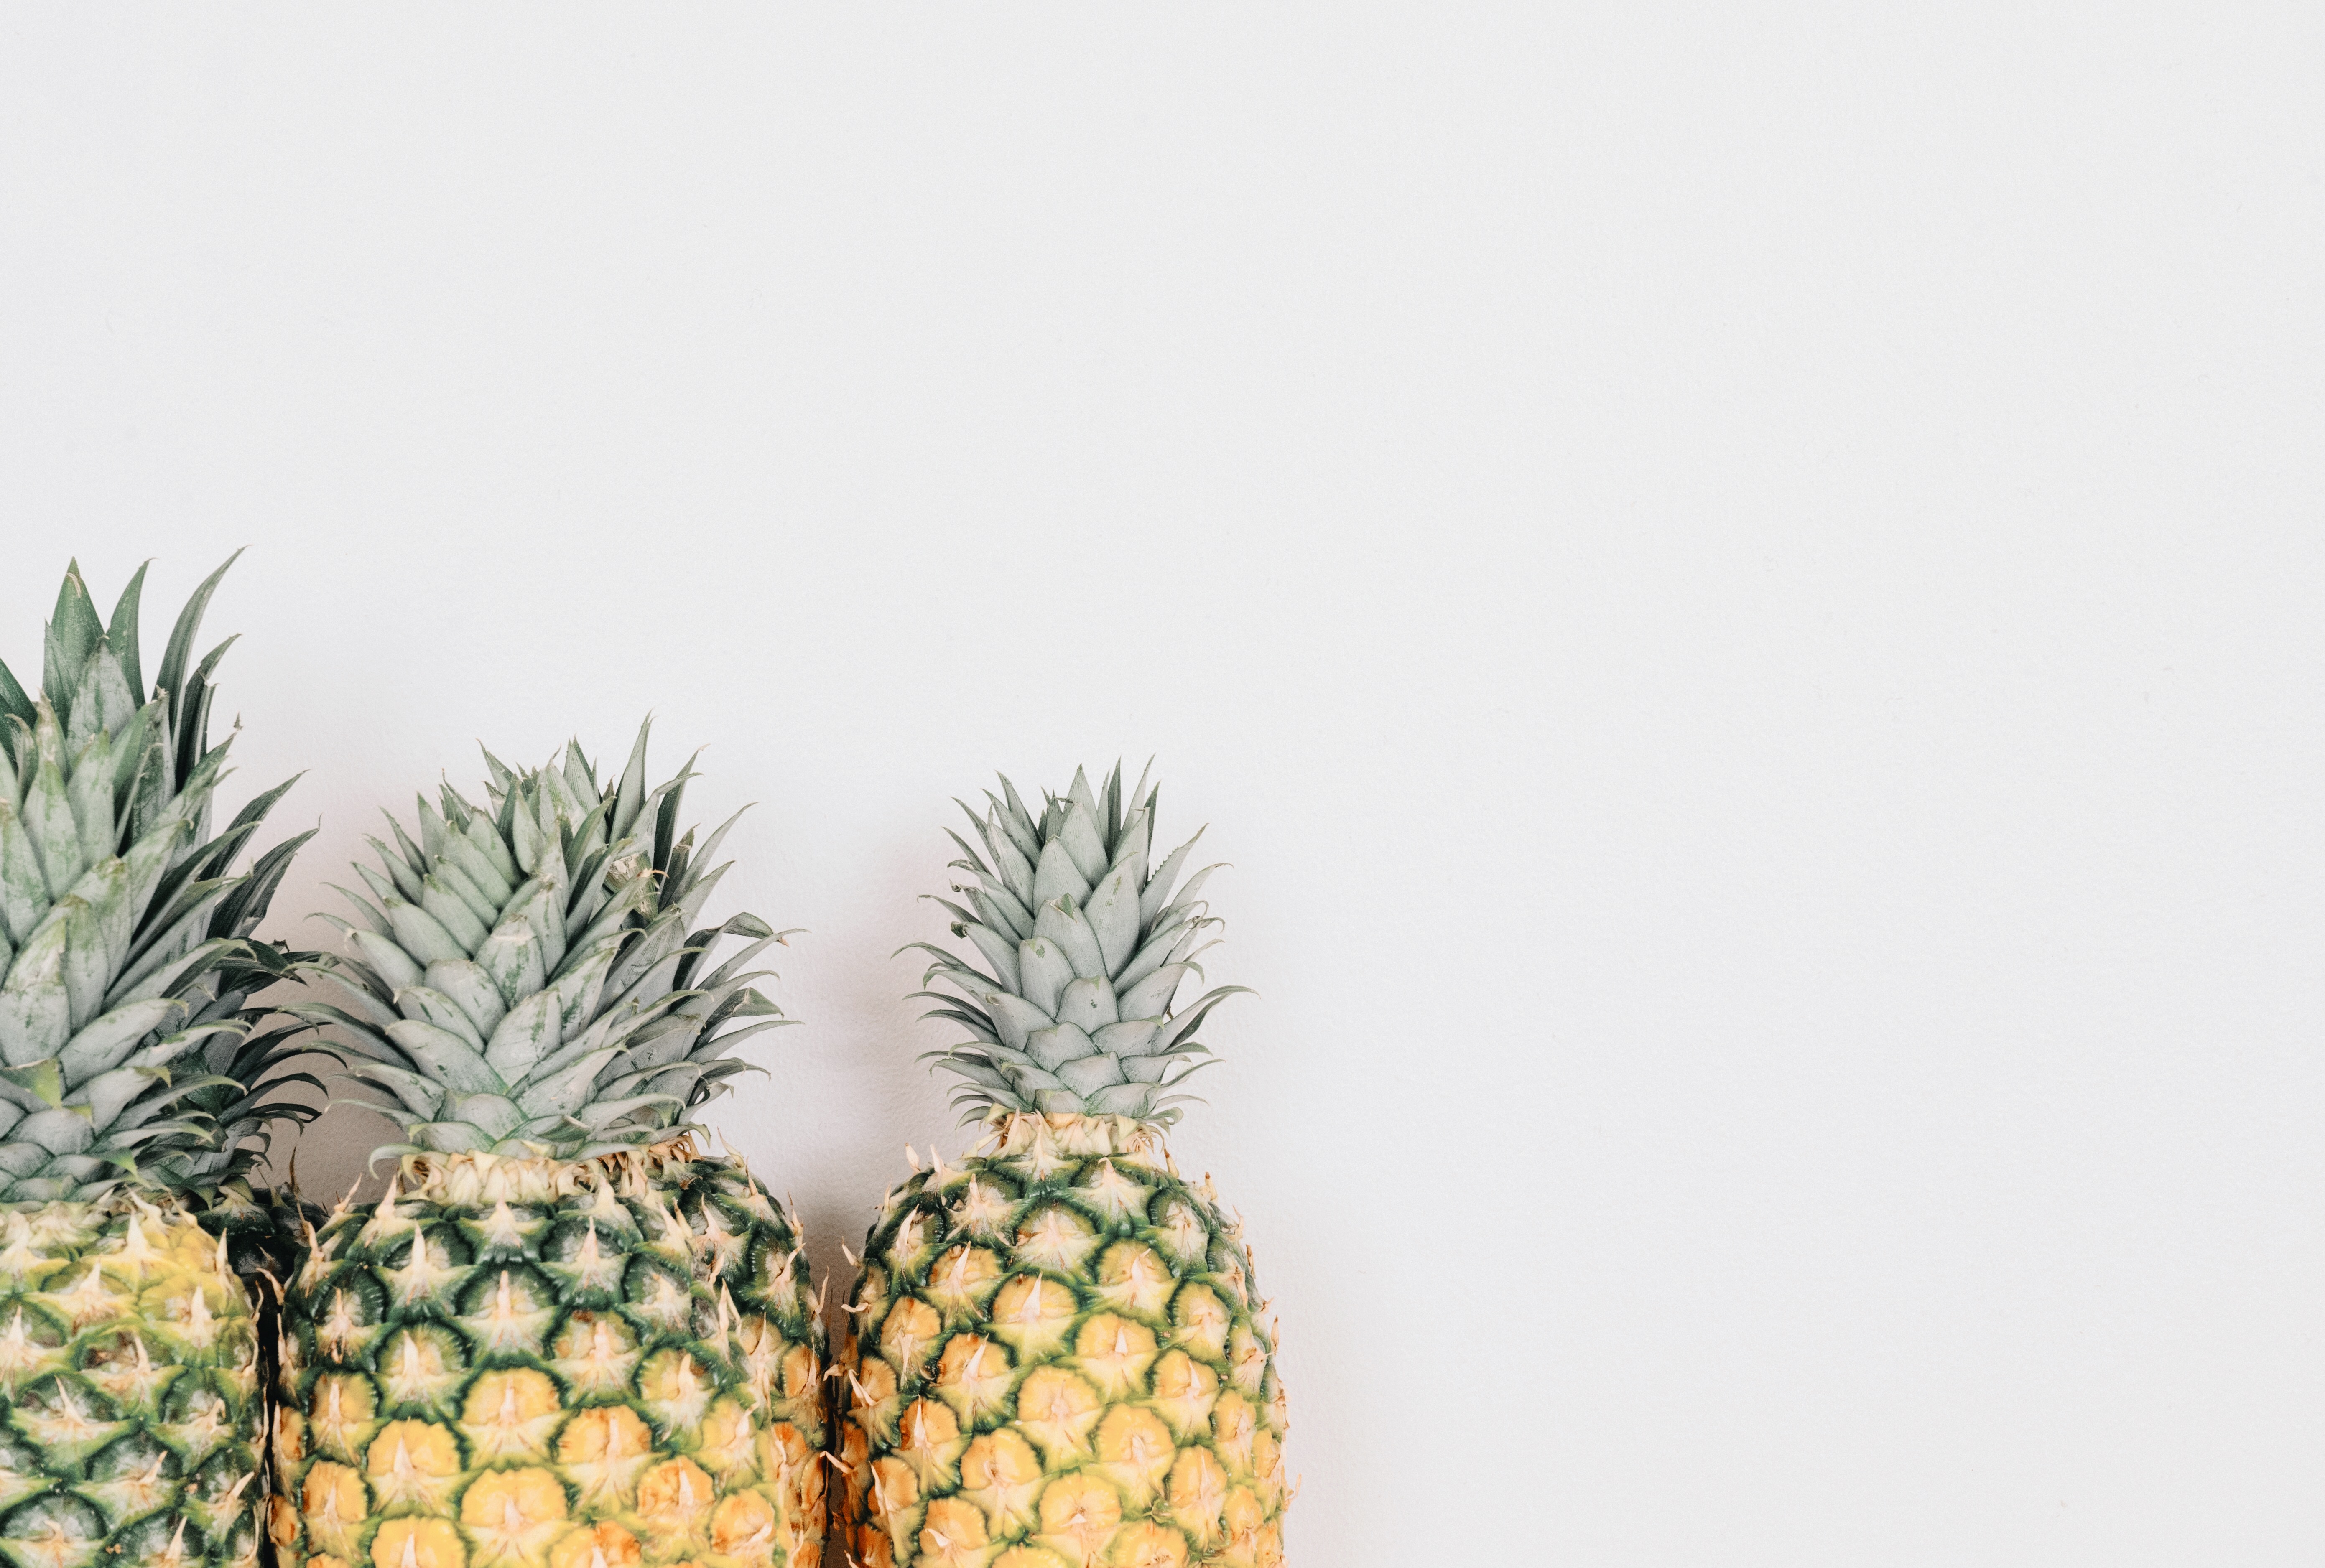
branch, plant, fruit, food, produce, pineapple, flowering plant, bromeliaceae, grass family, land plant, arecales